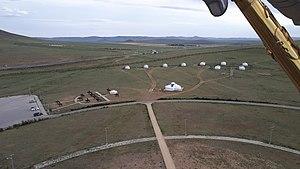
Le statue équestre de Gengis Khan a été érigée en 2008 au bord de la rivière Toula à Tsonjin Boldog, partie de Erdene, province de Töv, à 54 km à l'est de la capitale mongole Oulan-Bator.